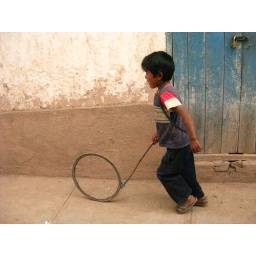
little boy playing with a wheel on a street in maras